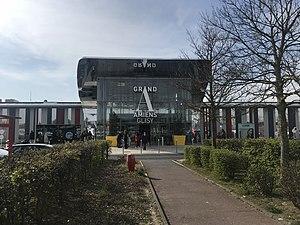
centre commerciale de Glisy